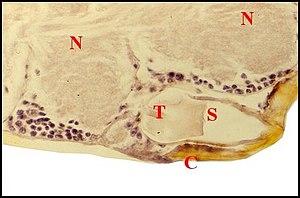
Autre coupe longitudinale de la glande labiosternale de Wendilgarda
La glande labiosternale est un organe prosomatique qui caractérise la famille des Theridiosomatidae. Situé au-dessous du cerveau dans la partie ventrale du prosome ou céphalothorax, il s'ouvre extérieurement sur le sternum par un pore que précède le labium